46 West 55th Street

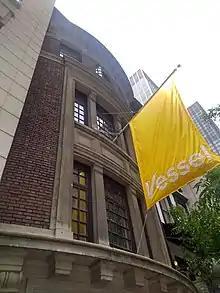
Seen from in front of the entrance

In January 1903, Dearborn sold the house to Joseph B. Bissell, who was a military surgeon. Bissell hired E. L. Tilton to design a 2- and 4-story extension, to be constructed by R. J. Mahoney for an estimated $10,000. According to New York City Department of Buildings records, the basement, first floor, and second floor were extended into the rear yard. The renovation was conducted from May 1903 to June 1904. Joseph, his wife Josephine H. Bissell, and their four children then moved into the house, occupying it with two servants. The house hosted the wedding of the Bissells' daughter Eugenie to Laurence Millet in 1915. When he resided in the house, Joseph Bissell studied the use of radium in the treatment of cancer, opening a radium hospital in the city. Joseph Bissell died in December 1918. Josephine Bissell sold the house in August 1919 and was subsequently recorded as living in Great Neck, New York.